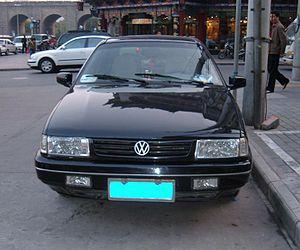
Le groupe Volkswagen a depuis les années 1970, développé une série de plateformes partagés par ces diverses marques.